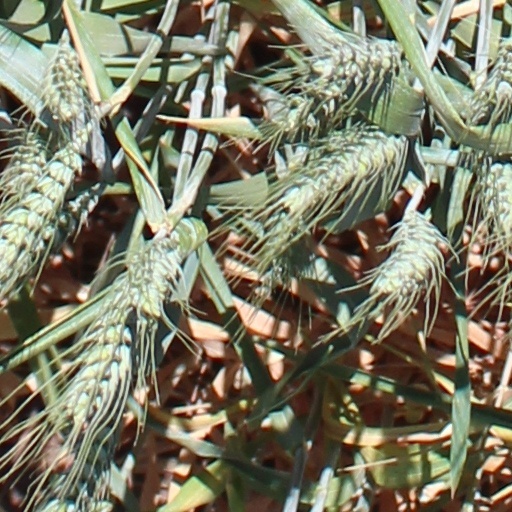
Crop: wheat